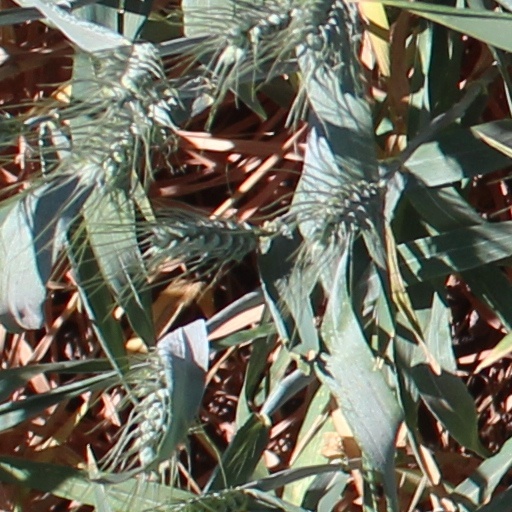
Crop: wheat